New Year's Eve

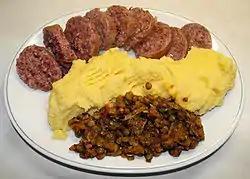
Traditional cotechino, polenta and lentils

Danes in Denmark may go to parties or entertain guests at home. There is a special evening meal that concludes with Kransekage, a special dessert, along with champagne. Other traditional dishes are boiled cod, stewed kale and cured saddle of pork. However, expensive cuts of beef as well as sushi have become increasingly popular. Another well-known tradition is jumping off a chair at midnight, symbolizing a leap into the new year.